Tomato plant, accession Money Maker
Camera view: tilt-top (135 deg); turntable rotation: 210 degrees
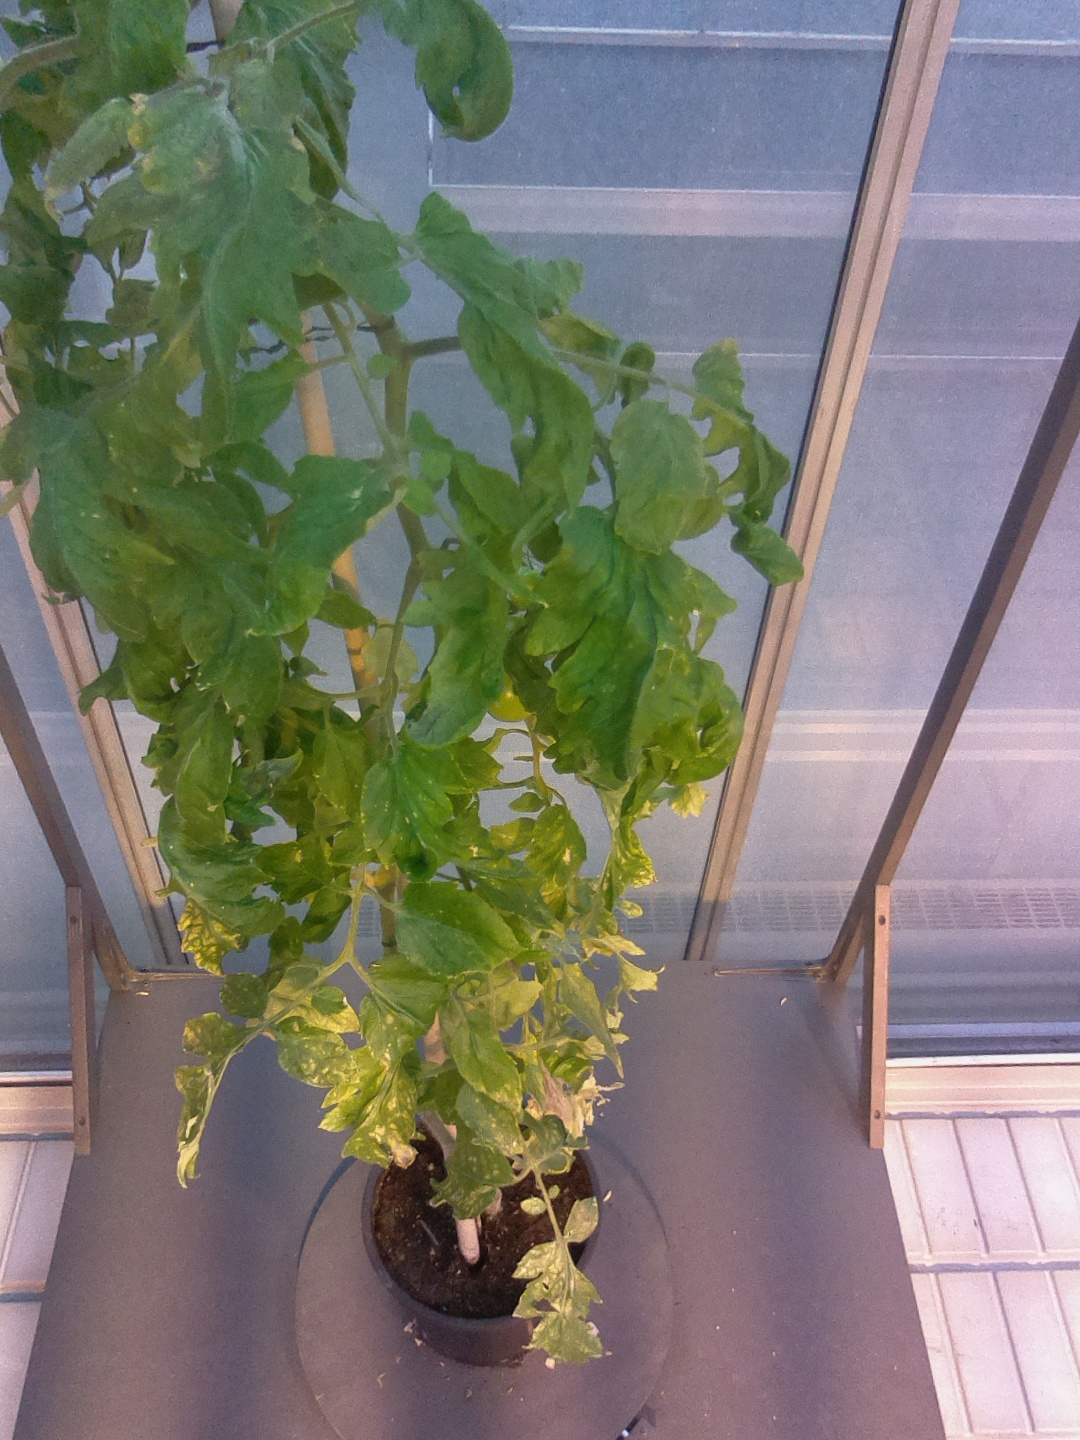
BBCH growth stage 79: 90% -100% of final fruit size